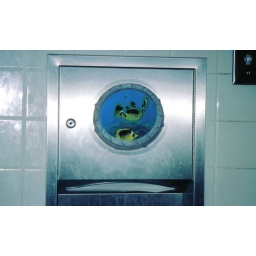
Fish swim by the paper towel holder